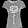
Label: T - shirt / top